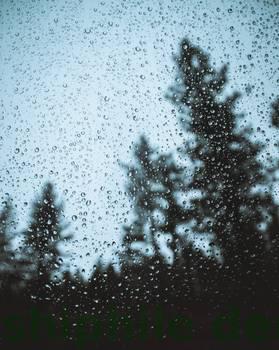
Label: Watermark